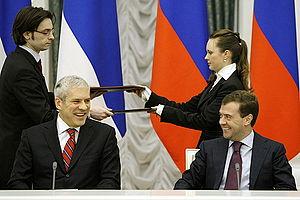
South Stream /saʊθ stɹiːm/ était un projet de gazoduc paneuropéen qui, dès 2015, devait relier la Russie à l'Europe occidentale. Ce gazoduc devait avoir une capacité de 63 milliards de mètres cubes de gaz par an, qui devait être acheminé sous la mer Noire vers la Bulgarie, puis la Serbie, l'Italie et l'Autriche. Son coût était estimé à 25 milliards d'euros. Le 6 août 2009, la Turquie avait donné son feu vert à la pose du gazoduc dans ses eaux territoriales.